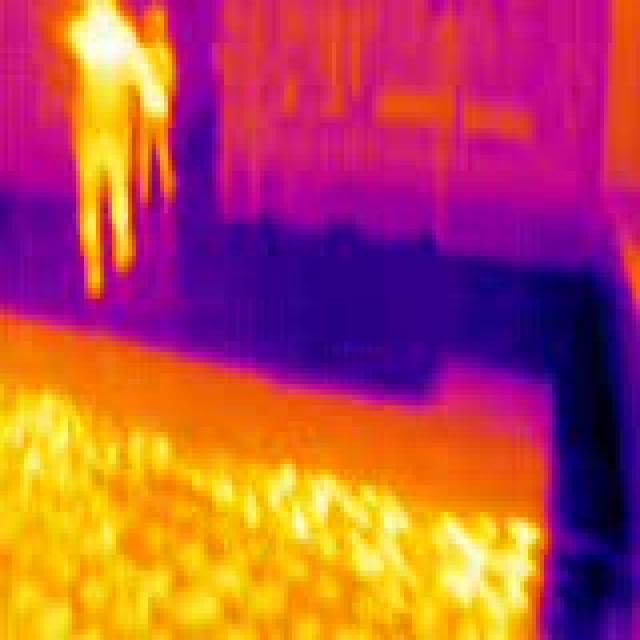
Detected objects:
label: person
label: person